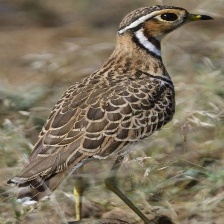
Species: BURCHELLS COURSER
Scientific name: CURSORIUS RUFUS